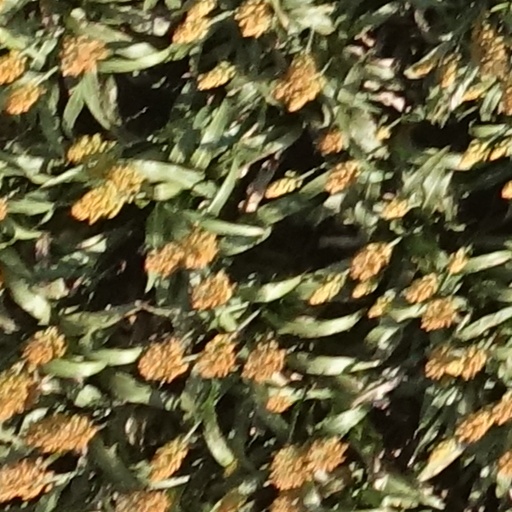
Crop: sorghum